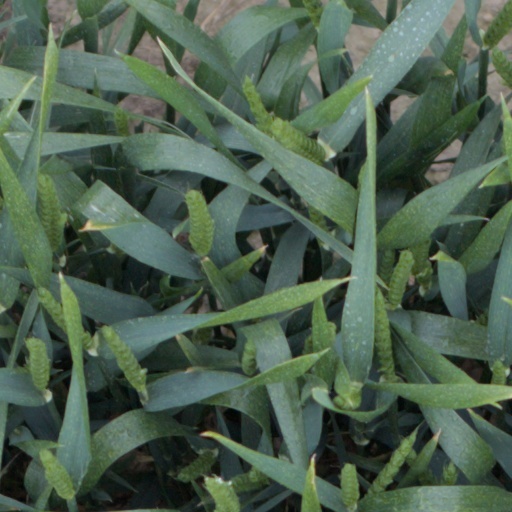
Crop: wheat